Fairport Central School District

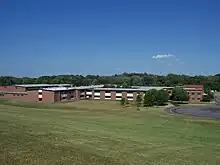
Fairport High School looking east

The Ayrault Road Martha Brown School opened in 1965 as a junior high school and is named after longtime Fairport teacher Martha A. Brown. The original Martha Brown School was located in the former West Avenue School, which was renamed in her honor in 1959.